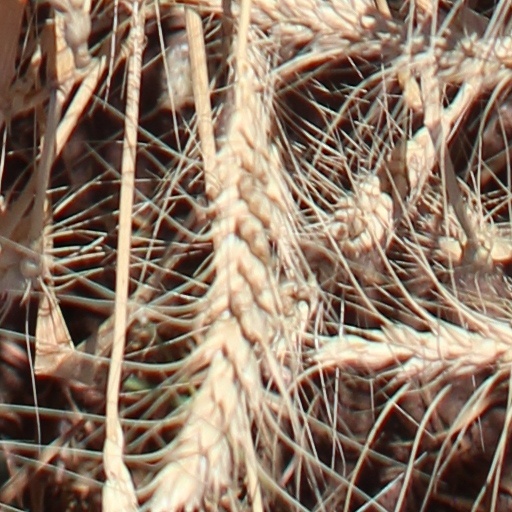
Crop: wheat